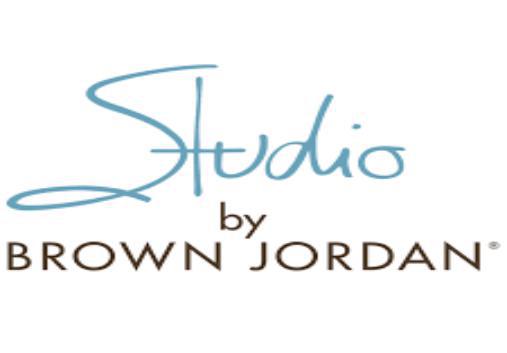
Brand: brown jordan
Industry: Necessities